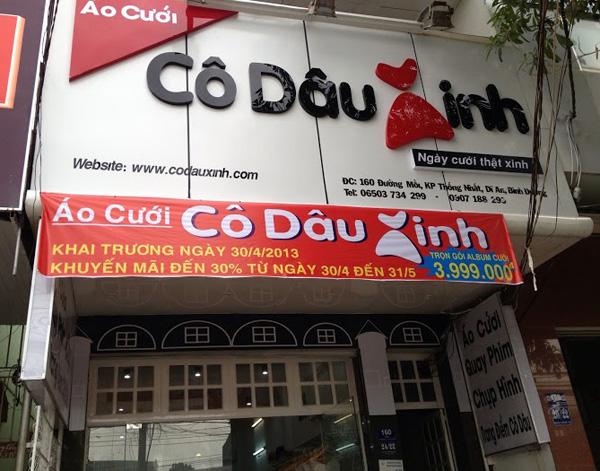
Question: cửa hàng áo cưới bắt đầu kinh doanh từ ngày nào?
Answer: cửa hàng bắt đầu kinh doanh vào ngày 30 tháng 4 năm 2013